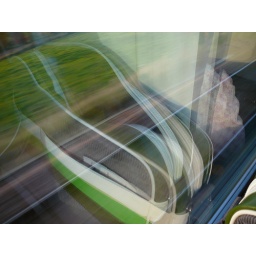
the new mono man-bag i bought in amsterdam reflected in the window of the train